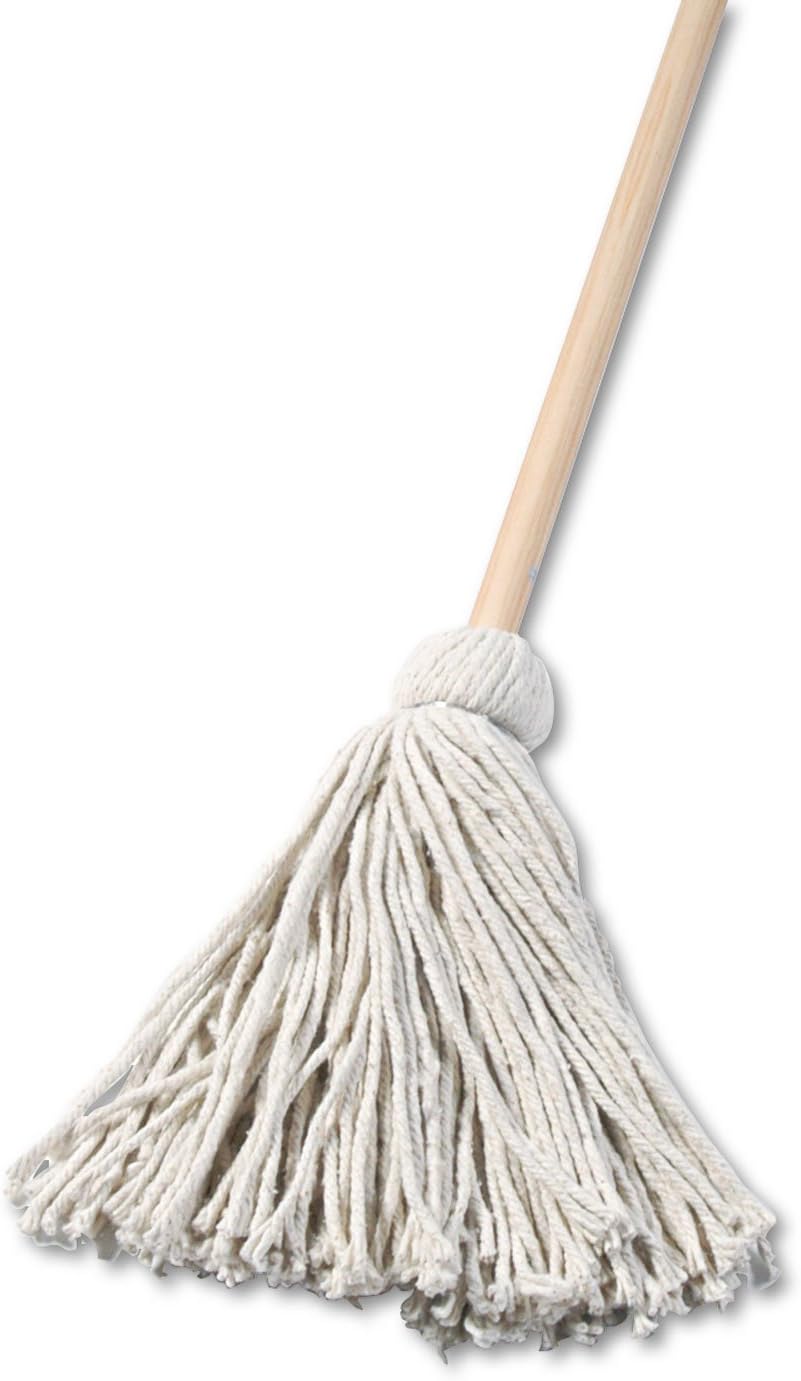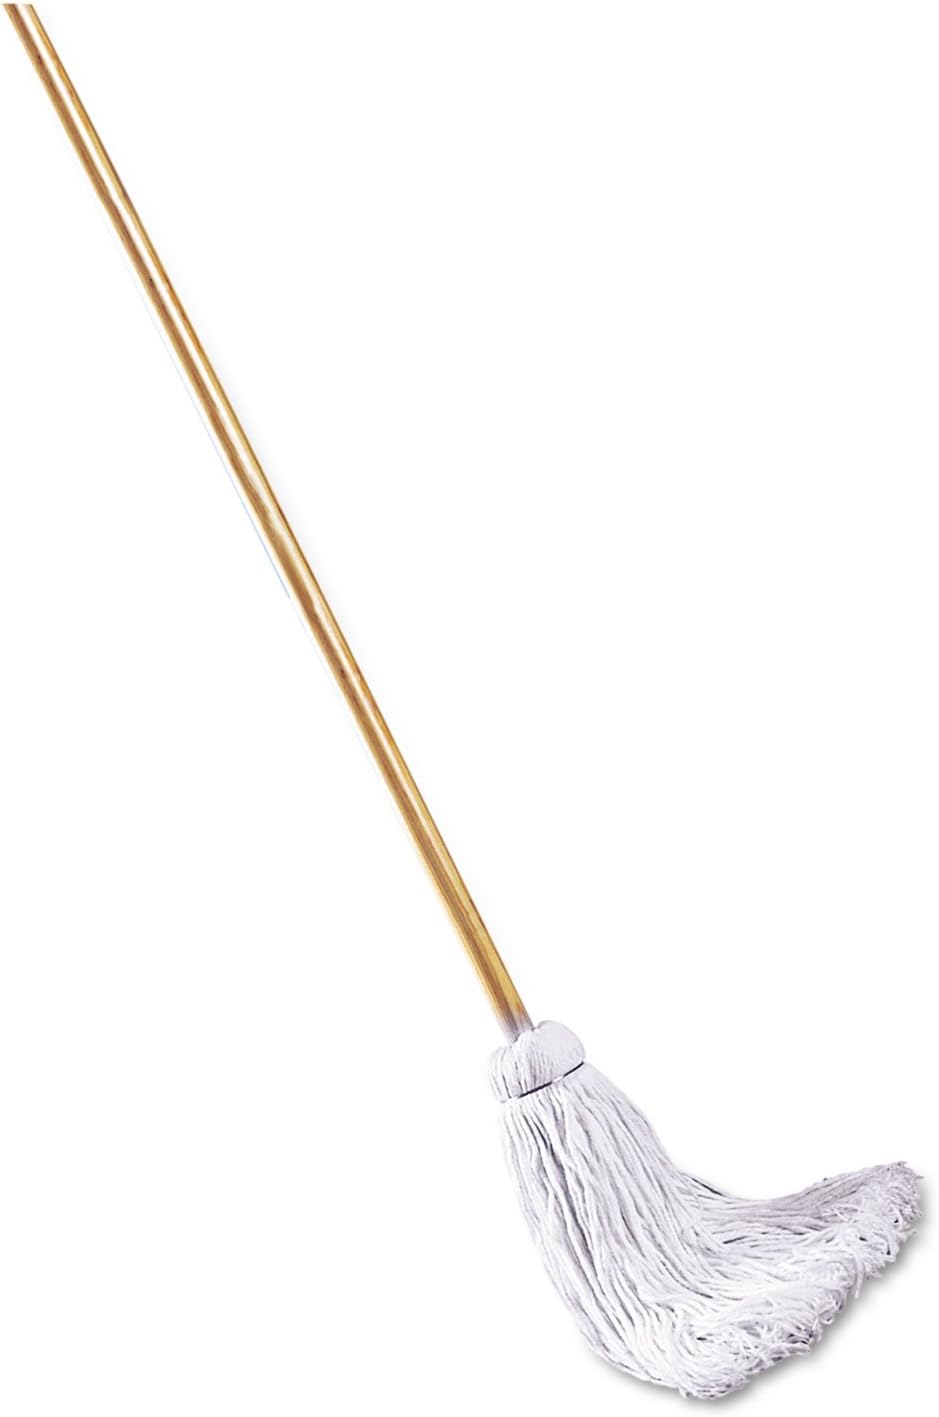
Unisan UNS 116C 48" Wooden Handle Deck Mop, 16 Ounce Cotton Fiber Head, 15/16" Diameter by 48" Length, White (Pack of 6)
Category: Office Products
Unisan 48-inches wooden handle deck mop. Traditional deck mop with permanent handle. White, economy, four-ply yarn. Available in 16 ounces mop head. Available in white color. Measures 15/ 16-inches diameter by 48-inches length.
Features: Traditional deck mop with permanent handle | White, economy, four-ply yarn | Available in 16 ounces mop head | Available in white color | Measures 15/16-inches diameter by 48-inches length